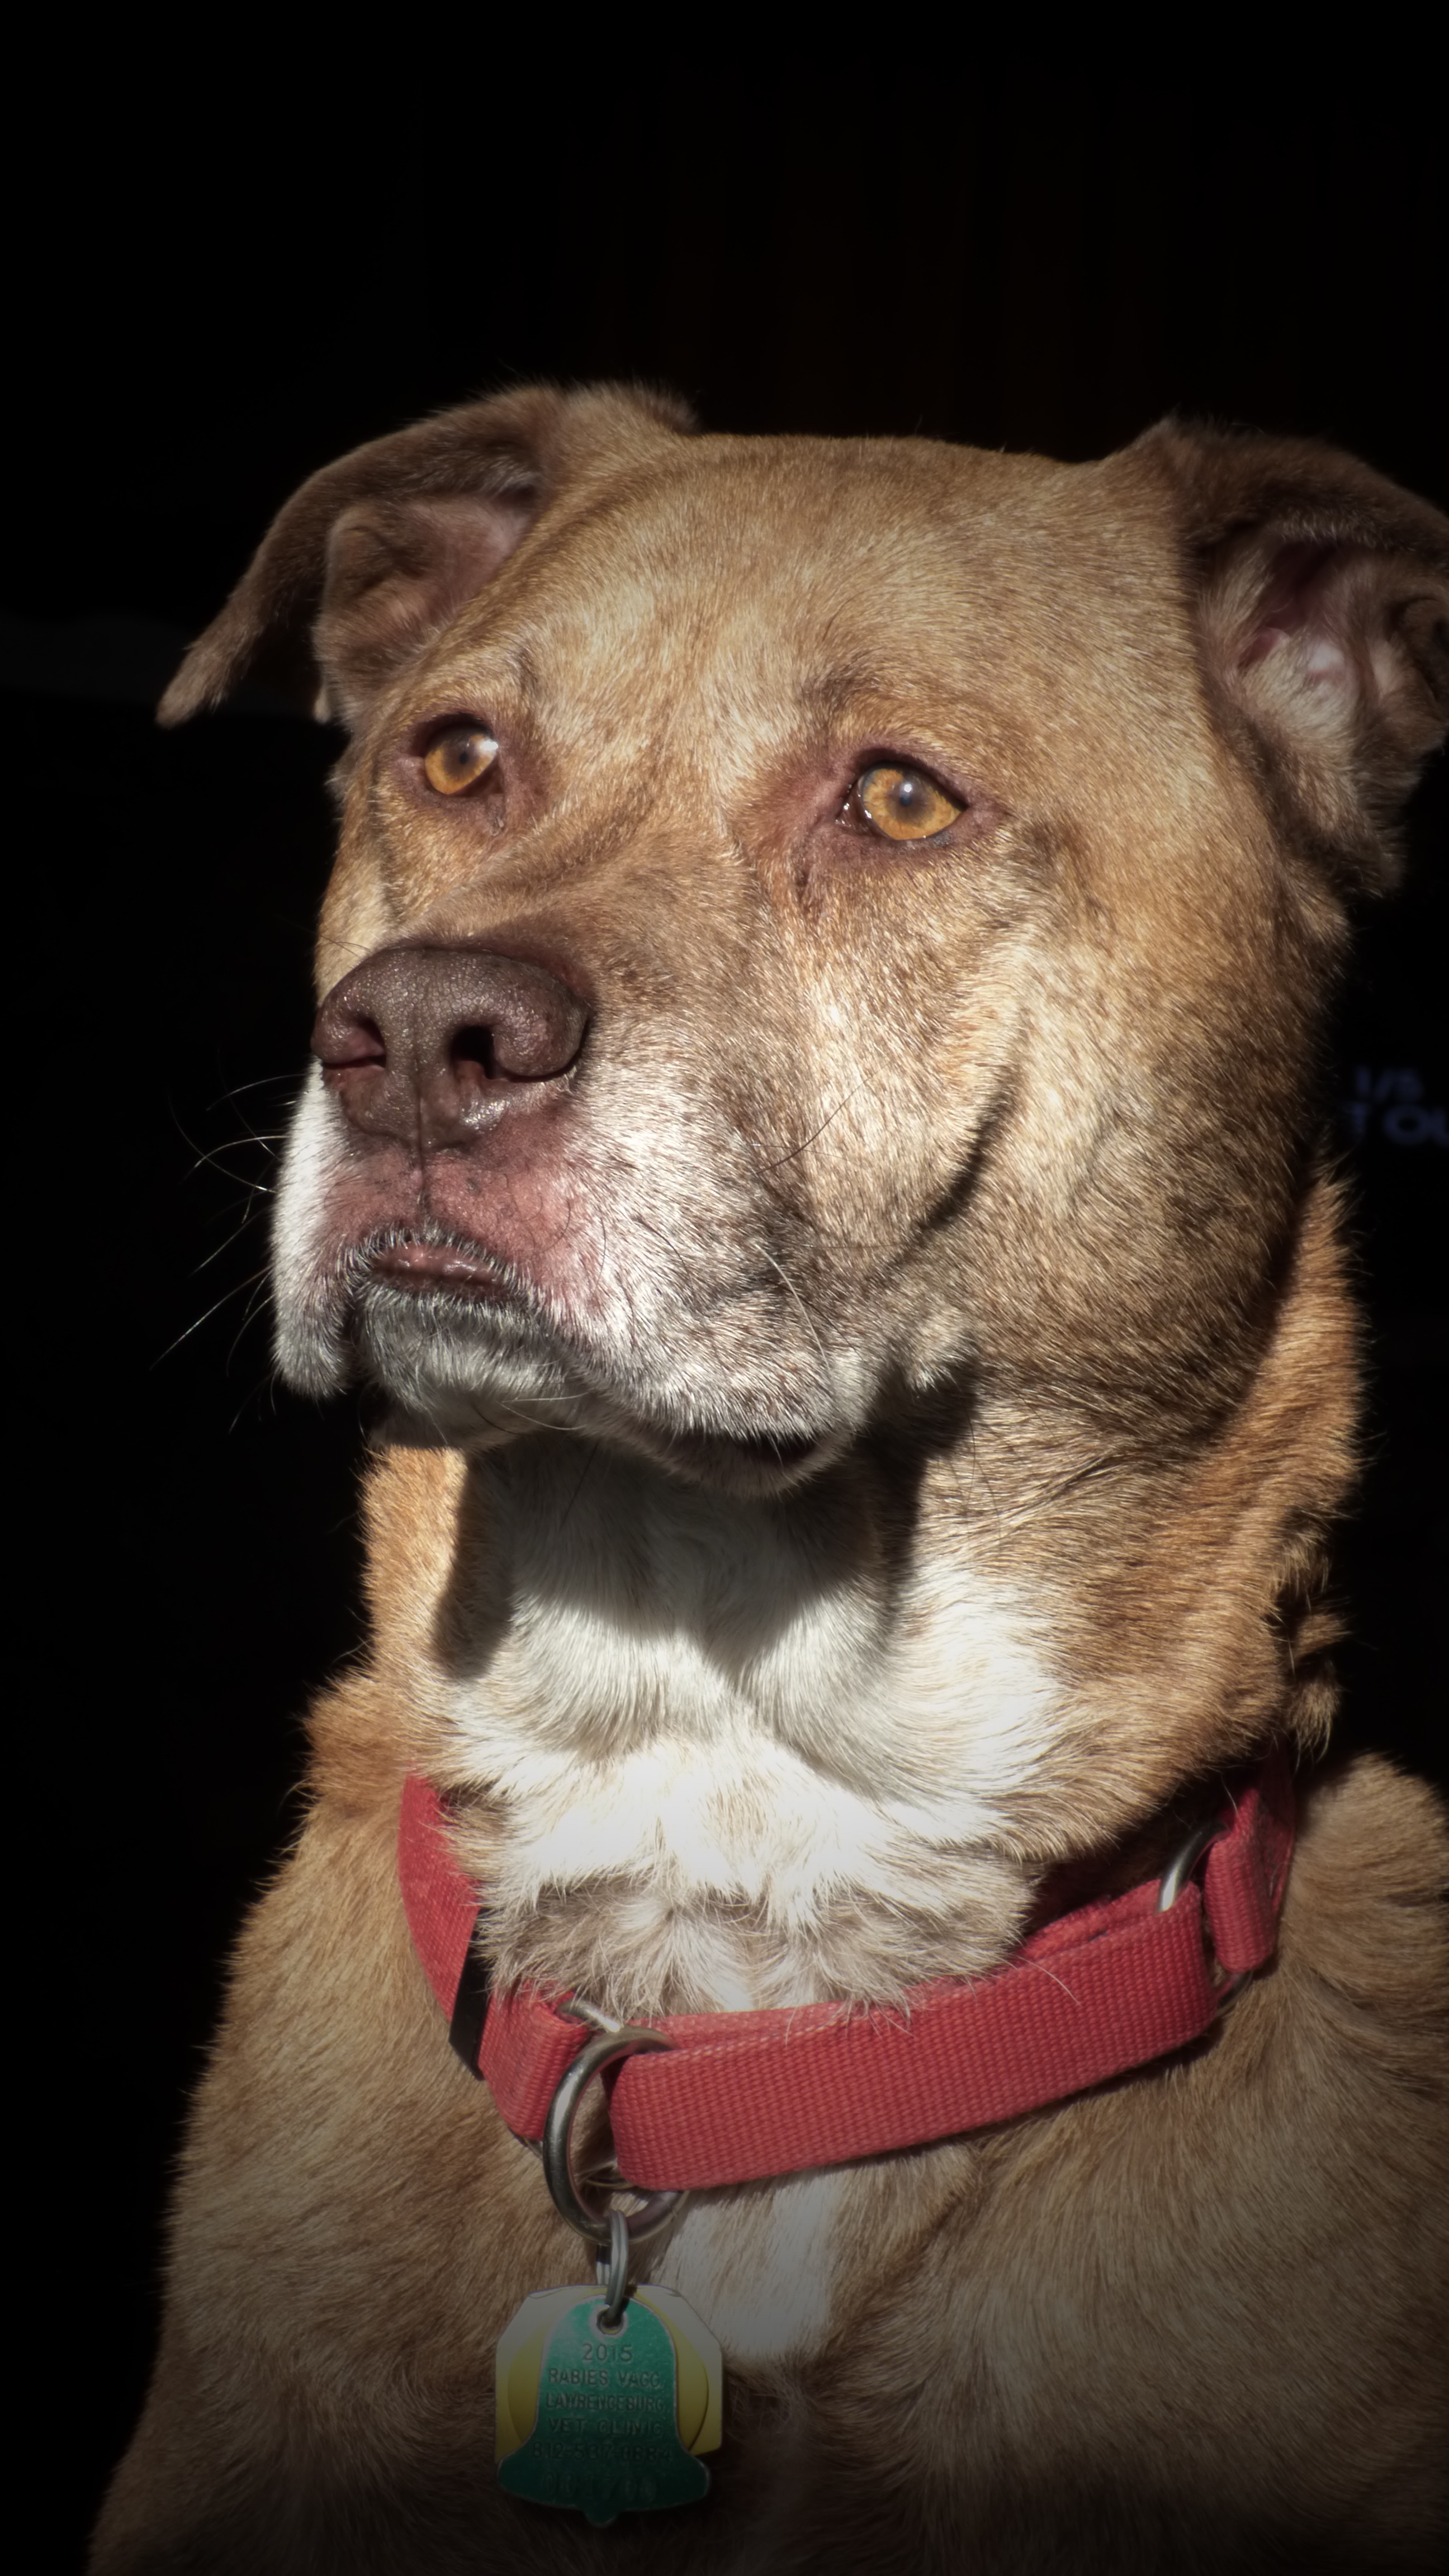
puppy, dog, animal, canine, looking, pet, mammal, sit, face, nose, eyes, snout, head, vertebrate, staring, stare, curious, labrador, terrier, pit bull, doggy, cute animals, cute dog, mixed breed, dog like mammal, american pit bull terrier